Margot Kidder

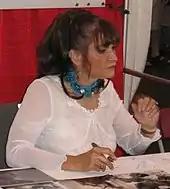
Kidder in Toronto during the Canadian National Exhibition in 2005

During the 1971–72 season, she co-starred as barmaid Ruth in "Nichols", a James Garner–led Western, which aired 22 episodes on NBC. During an August 3, 1970, interview on "The Dick Cavett Show", Kidder stated that she was ambivalent toward having a film career, and was considering working as a film editor in the future. At this time, she had become an acquaintance of director Robert Altman's, and served as an apprentice assisting him in editing "Brewster McCloud" (1970). She subsequently appeared in "Such Dust As Dreams Are Made On", the first pilot for "Harry O", which aired in March 1973. She was a guest star in a 1972 episode of the George Peppard detective series "Banacek".